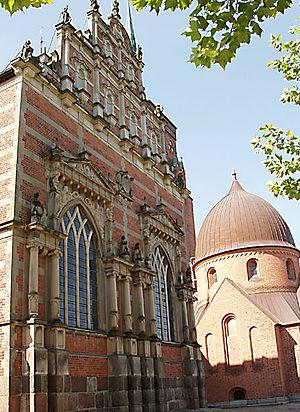
La cathédrale de Roskilde est un des monuments historiques les plus importants au Danemark. Nécropole royale depuis des siècles, elle est étroitement liée à l'histoire du pays et contient 800 ans d'architecture ecclésiastique.